Human brain

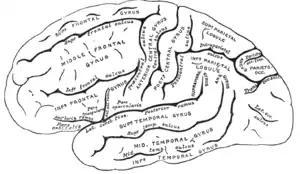
Major gyri and sulci on the lateral surface of the cortex

The cerebrum is the largest part of the brain and is divided into nearly symmetrical left and right hemispheres by a deep groove, the longitudinal fissure. Asymmetry between the lobes is noted as a petalia. The hemispheres are connected by five commissures that span the longitudinal fissure, the largest of these is the corpus callosum.